Antilia (building)

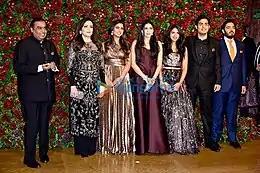
Antilia is the residence of Asia's richest family, the Ambani family.

The building was designed by the American architecture firms Perkins & Will, based in Chicago, and Hirsch Bedner Associates, based in Los Angeles. They were consulted after Nita Dalal Ambani was impressed by the contemporary Asian interiors at the Mandarin Oriental, New York, also designed by them.